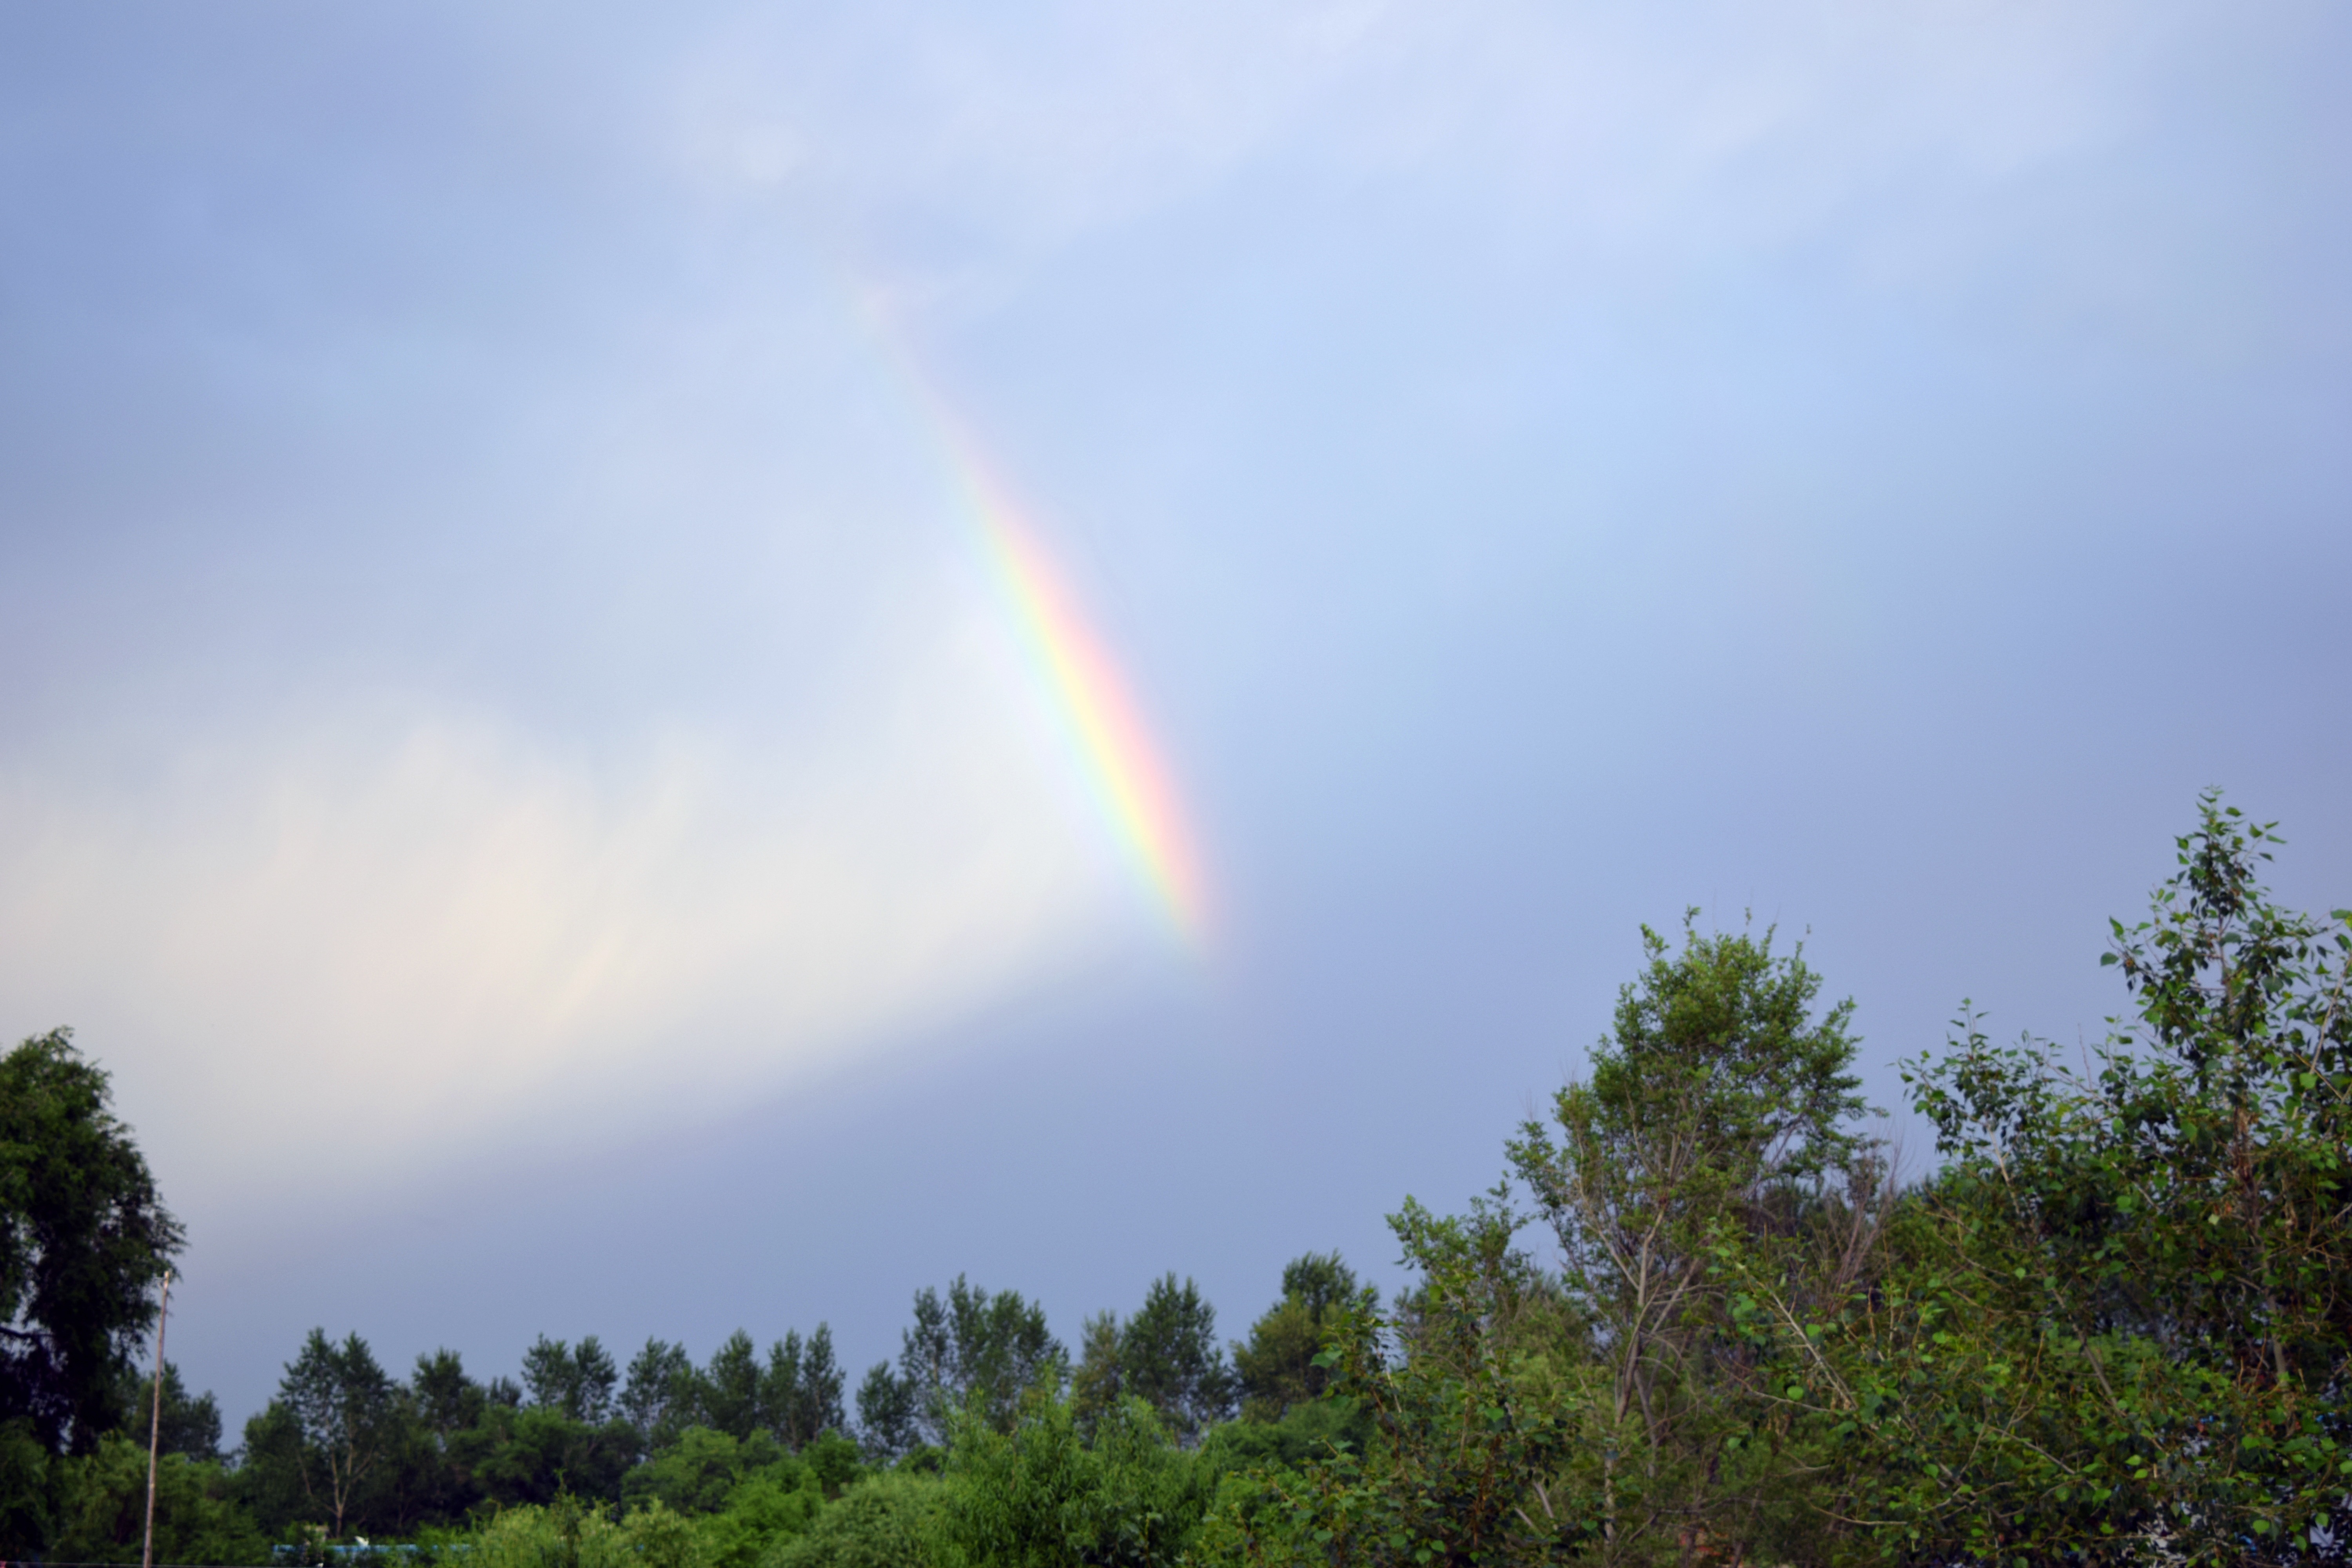
nature, cloud, sky, sunlight, hill, atmosphere, colorful, trees, dark cloud, rainbow, meteorological phenomenon, atmospheric phenomenon, atmosphere of earth